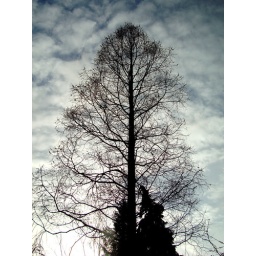
tree against sky